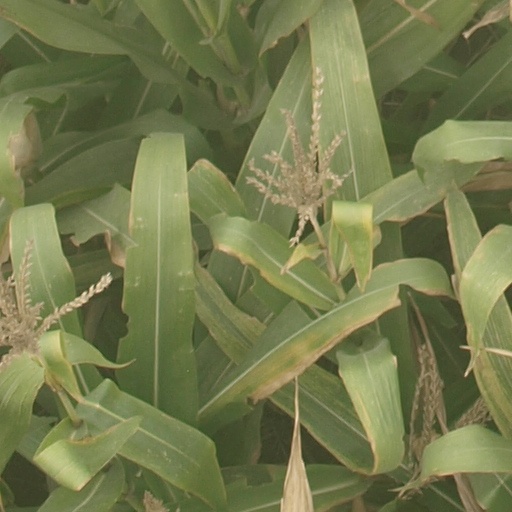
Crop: maize; corn